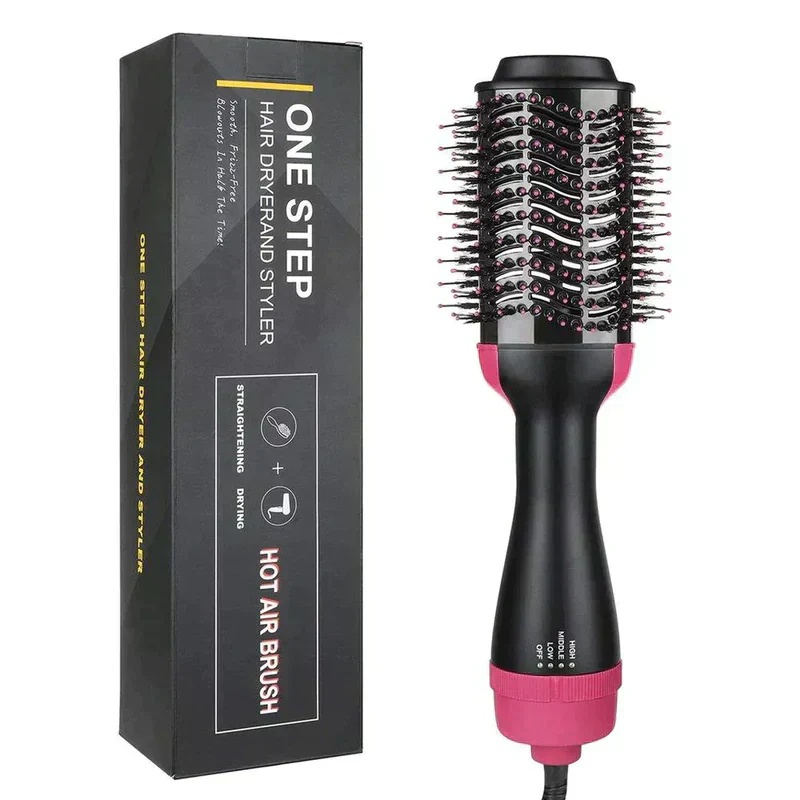
Gawadar Import™ 3-In-1 Electric One Step Hair Straightening Brush One Step Hot Air Brush Dryer + Styler
Brand: Gawadar Import™
This Multifunctional ONE STEP BRUSH has a great design and features smooth, uniform bristles that will not pull your hair as you style. Dry And Style At The Same Time! LESS TIME, LESS DAMAGE: Dries and volumizes in one step for less heat damage and beautiful results. The unique oval brush design quickly creates volume at the root and beautifully full-bodied curls at the ends in a single pass, for salon blowouts at home . Less than 10 minutes! From Wet Hair To Perfect Hairstyle. The 2 In 1 Hair Dryer & Volumizer is designed to deliver gorgeous volume and brilliant shine . Key Features and Benefits Ionic Technology ：Negative ions saturate the airflow to reduce the size of water droplets for faster drying . This helps condition, smooth, and make hair shine while reducing frizz and static . Unique Airflow Vents : Enhanced design for faster drying and better coverage. Multiple Heat Settings: Complex drying and styling flexibility for all hair types. Lightweight, Ergonomic Design: For maximum comfort and ease of use during styling. SAFE &RELIABLE: Negative ion styling hairdryer, can directly contact the hair , scalp, dry hair more quickly, saving time and electricity. ✔️Anti Burning ✔️3 different modes ✔️PTC heating Technology ✔️ Perfect Gift Three Functions in One: Our electric one-step hair straightening brush takes the hassle out of hairstyling by combining three essential functions in a single device. It acts as a straightener, a detangler, and a hairbrush, all at once. Say goodbye to the clutter of multiple tools and enjoy the convenience of achieving your desired look with just one device. Advanced Ionic Technology: Equipped with advanced ionic technology, this hair straightening brush emits negative ions that neutralize frizz and static, resulting in shiny, manageable hair. The ions also help to seal the hair cuticles, locking in moisture and reducing heat damage for healthier-looking hair. Rapid Heating and Adjustable Temperature: With its rapid heating feature, the brush reaches the desired temperature in seconds, saving you valuable time in your daily routine. The adjustable temperature settings allow you to customize the heat according to your hair type and desired style, ensuring optimal results without compromising hair health. Enhanced Safety Features: Safety is paramount, so our one-step hair straightening brush incorporates features such as an auto shut-off function after inactivity, preventing accidents, and conserving energy. The heat-resistant bristles and the cool-touch handle provide a secure grip and protect your hands from burns. User-Friendly Design: The ergonomic design of the brush ensures comfortable handling, allowing you to effortlessly glide through your hair without causing strain or fatigue. The swivel cord provides flexibility and prevents tangling, enabling you to easily style your hair.
Category: Health & Beauty > Personal Care > Hair Care > Hair Styling Tools > Combs & Brushes > Hot Air Brushes